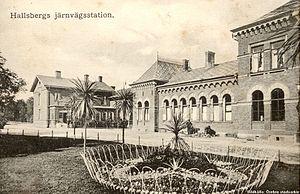
La gare centrale d’Hallsberg est une gare ferroviaire suédoise située à Hallsberg. Construite en 1886, elle a remplacé une ancienne gare en bois.